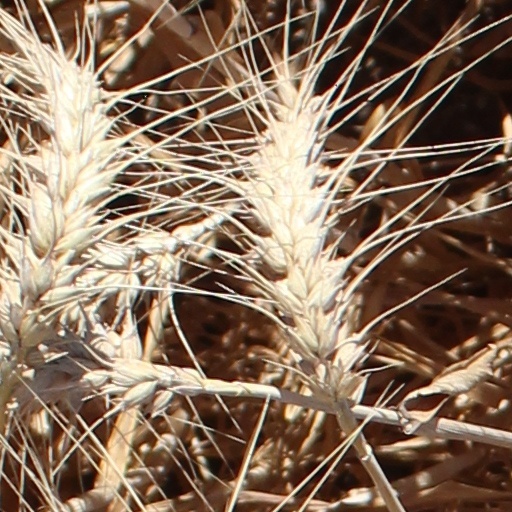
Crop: wheat